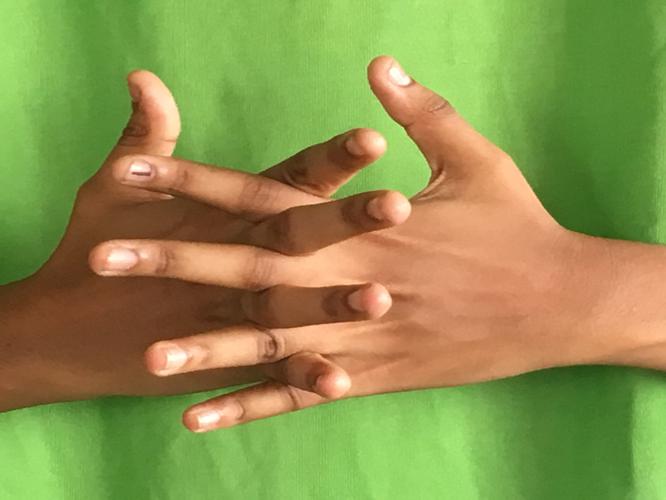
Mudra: Karkatta
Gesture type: double_hand